Steve Malik

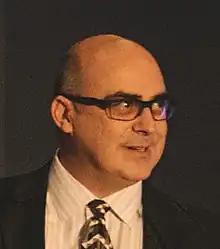
Malik at a presentation in 2016.

Stephen Malik is a Welsh-American businessman and sports owner who owns and is chairman of North Carolina FC of United Soccer League and North Carolina Courage of National Women's Soccer League. He also founded and was executive chairman of medical technology company Medfusion, and was a member of the United States Soccer Federation board of directors from March 2017 to March 2019 and February 2020 to February 2021.